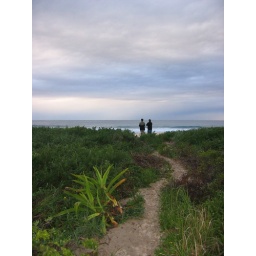
Australia - beach by house